Edit Herczog

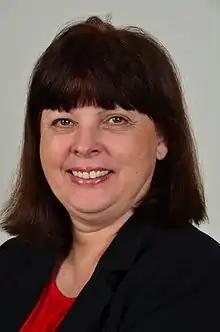
Herczog in February 2014

Edit Herczog (born 6 May 1961 in Budapest) is a Hungarian Socialist Party politician who was a Member of the European Parliament between 2004 and 2014.